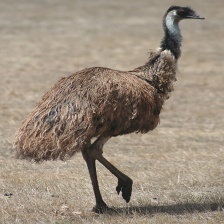
Species: EMU
Scientific name: DROMAIUS NOVAEHOLLANDIAE